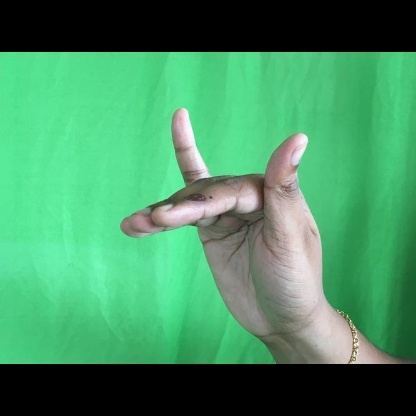
Mudra: Mrigasirsha